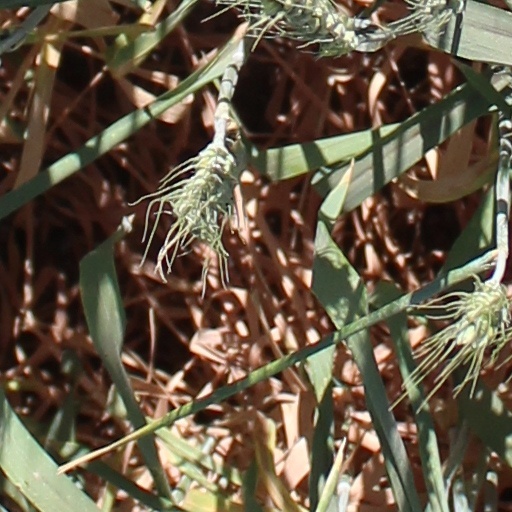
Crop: wheat